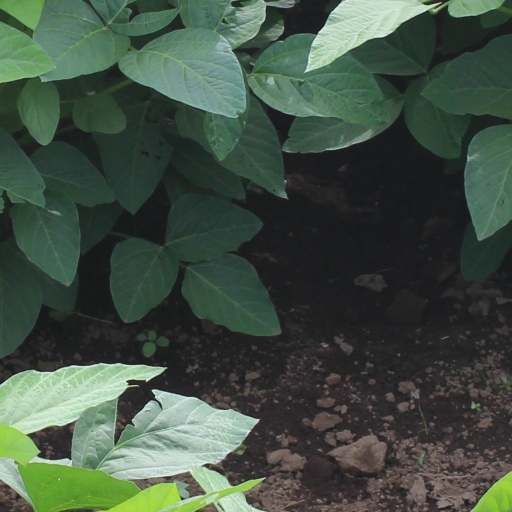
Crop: soybean